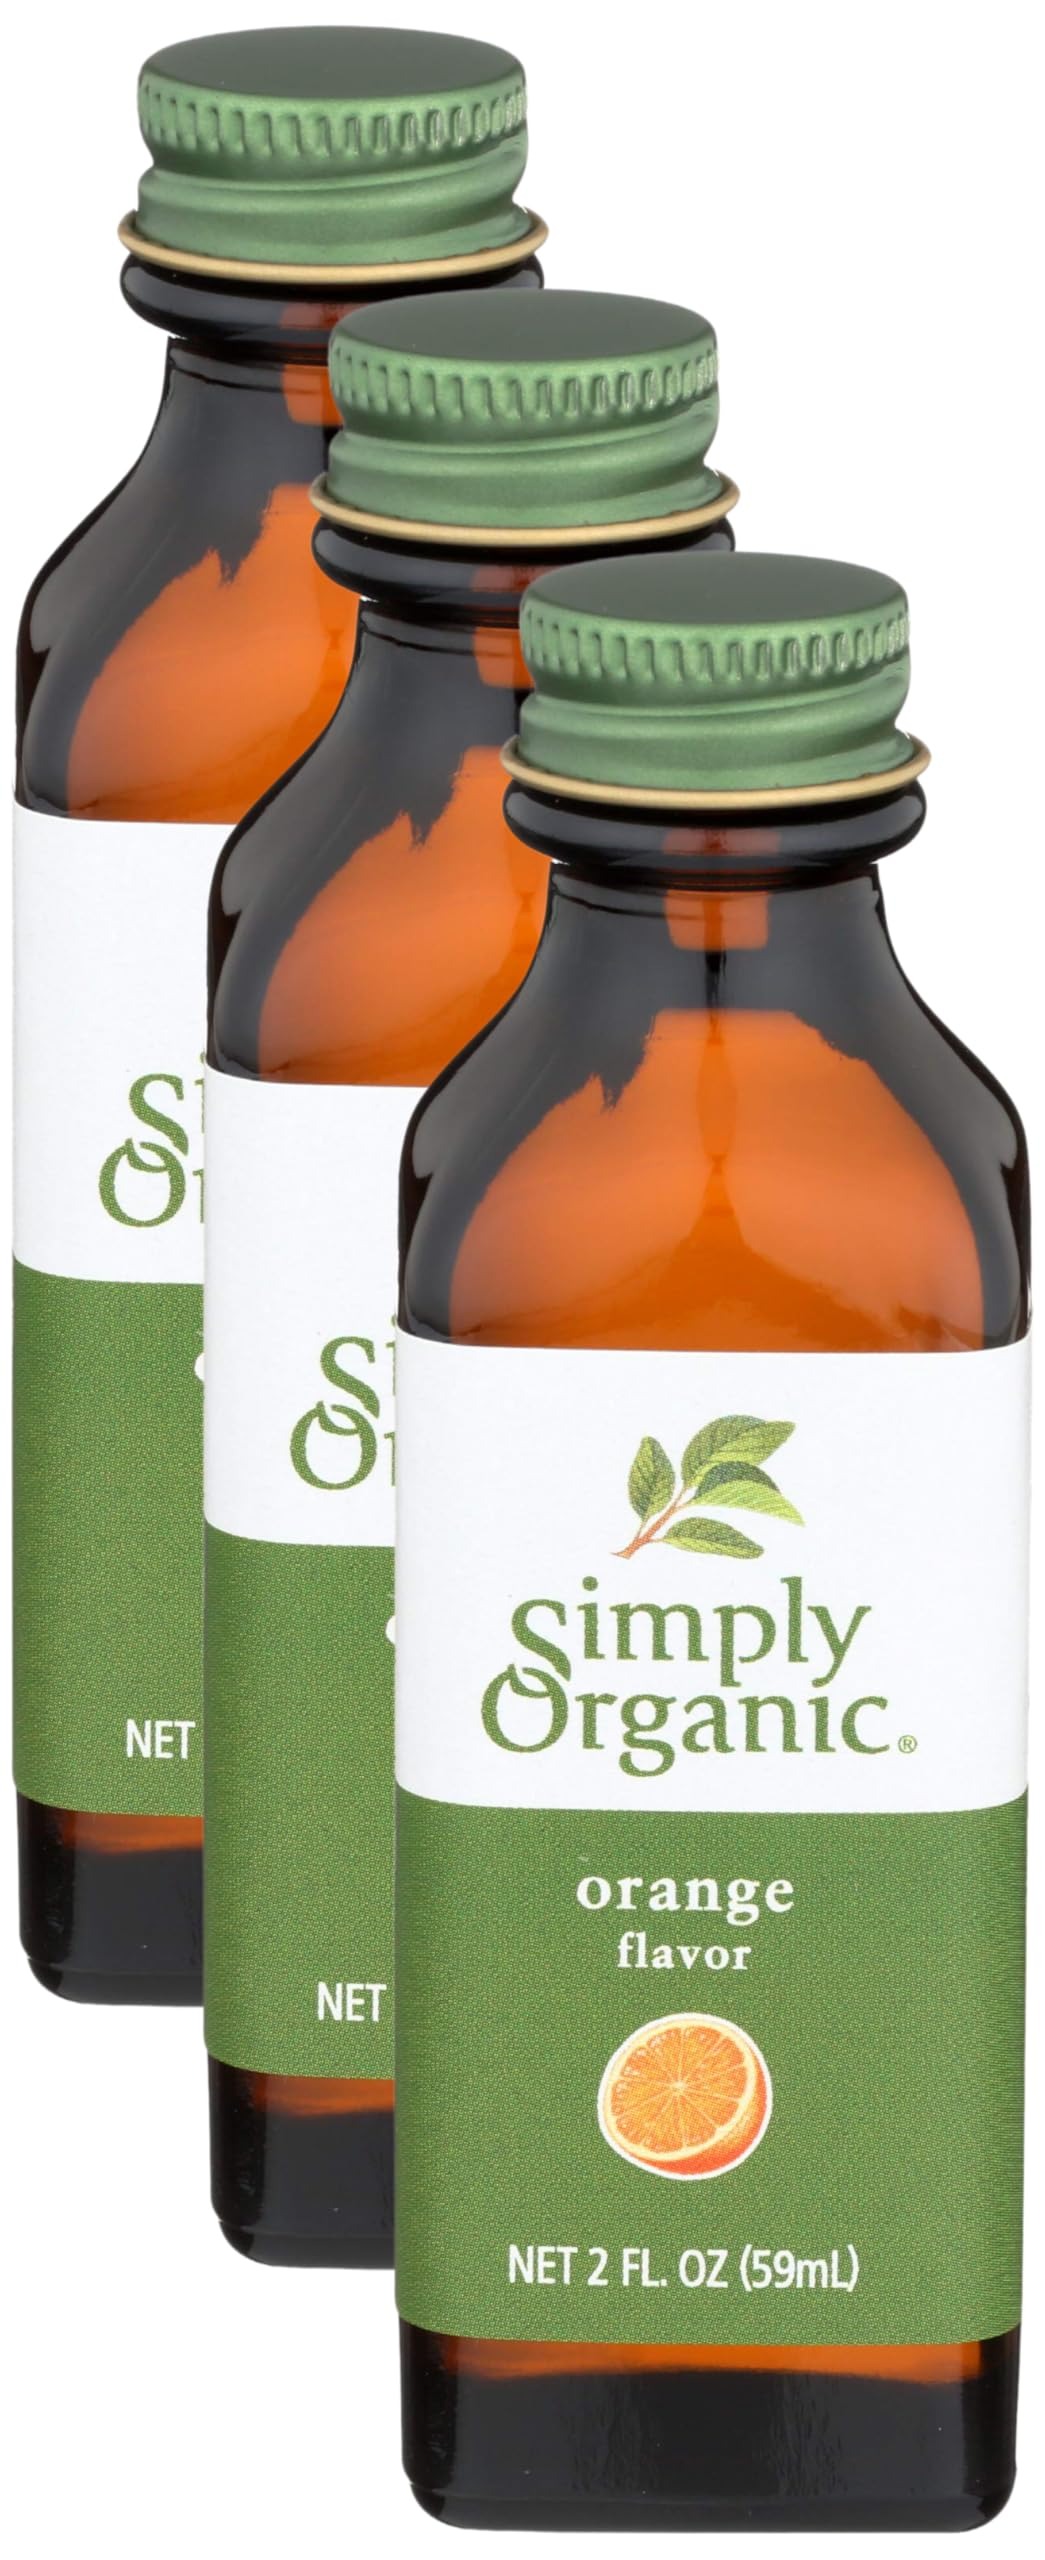
Item Name: Simply Organic Orange Flavor Certified Organic, 2-Ounce Container (Pack of 3)
Value: 2.0
Unit: Fl Oz

Price: 25.63